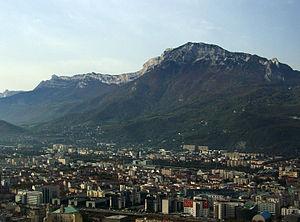
Le mont Moucherotte (dans le massif du Vercors), vu du fort de la Bastille au-dessus de Grenoble (Isère, Rhône-Alpes, France).
Le Moucherotte est un sommet du département français de l'Isère s'élevant à 1 901 mètres d'altitude dans le massif du Vercors, dans les Alpes. Situé à l'extrémité nord-est du massif, il se termine par les rochers des Trois Pucelles, sur sa crête septentrionale, et domine l'agglomération de Grenoble. Il est composé de calcaires, notamment de l'Urgonien dans sa partie supérieure.